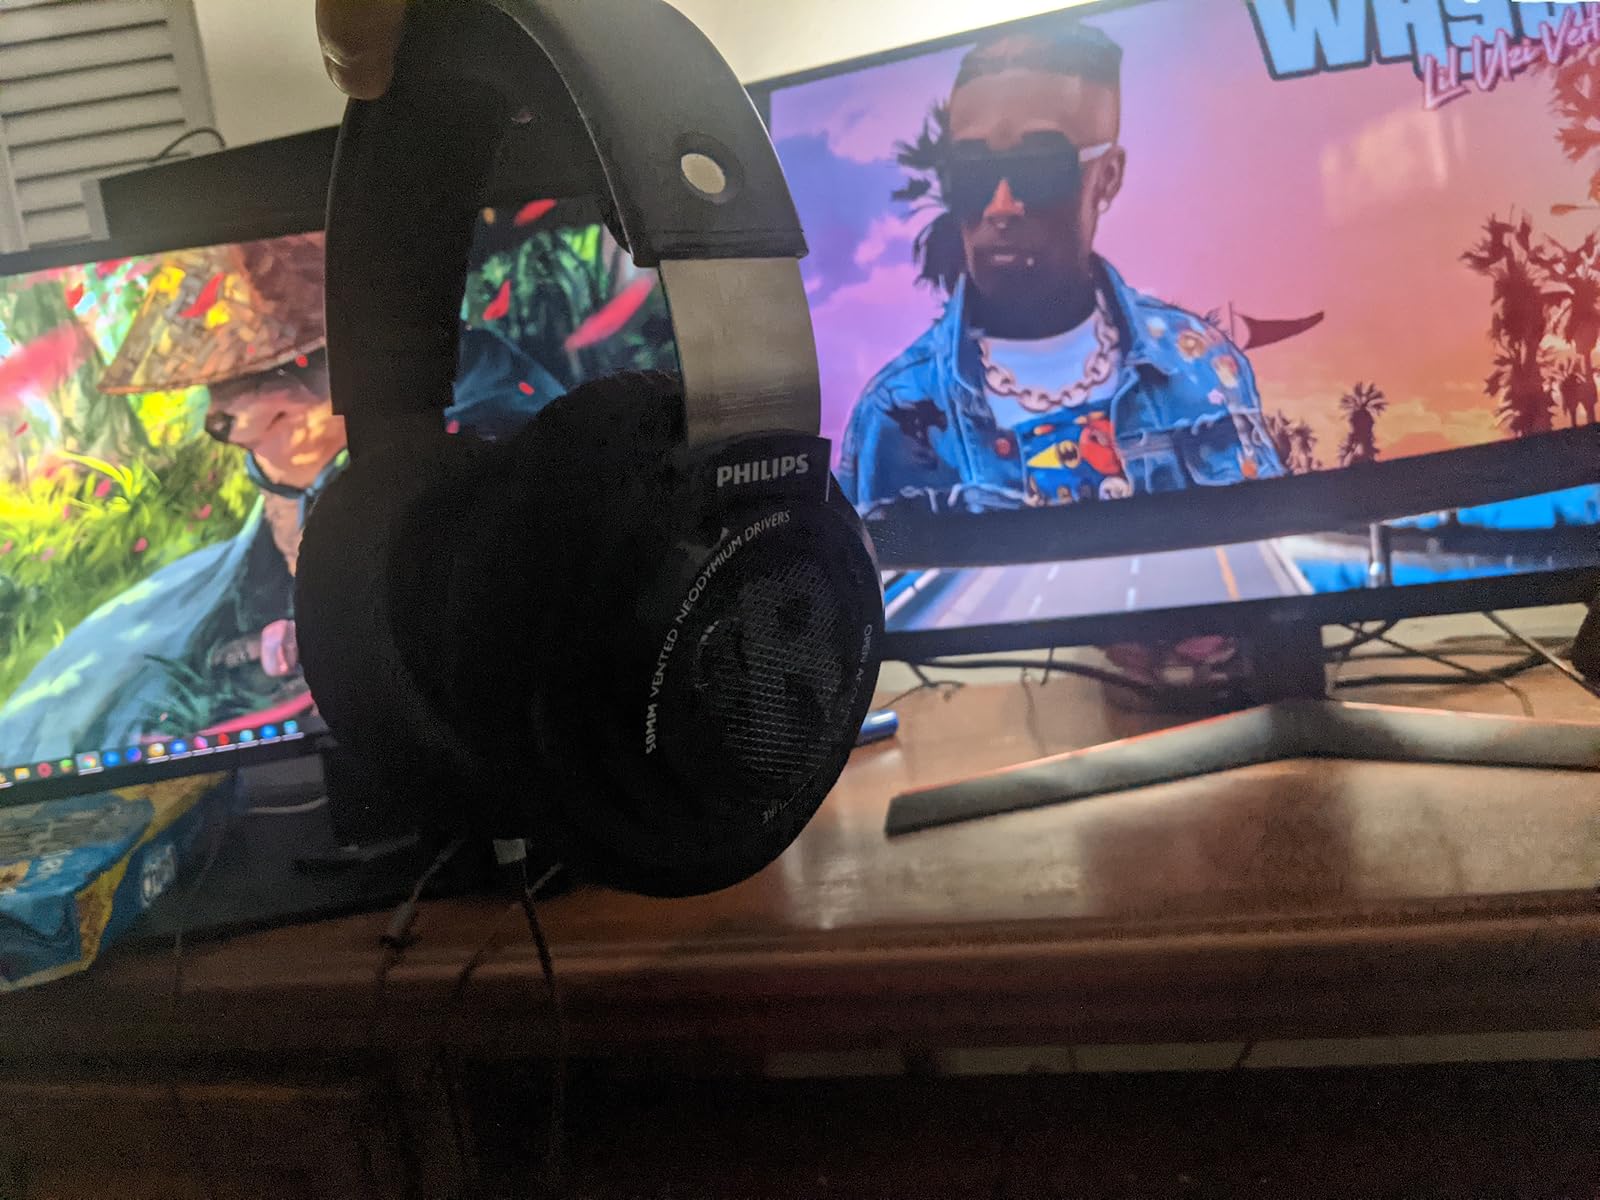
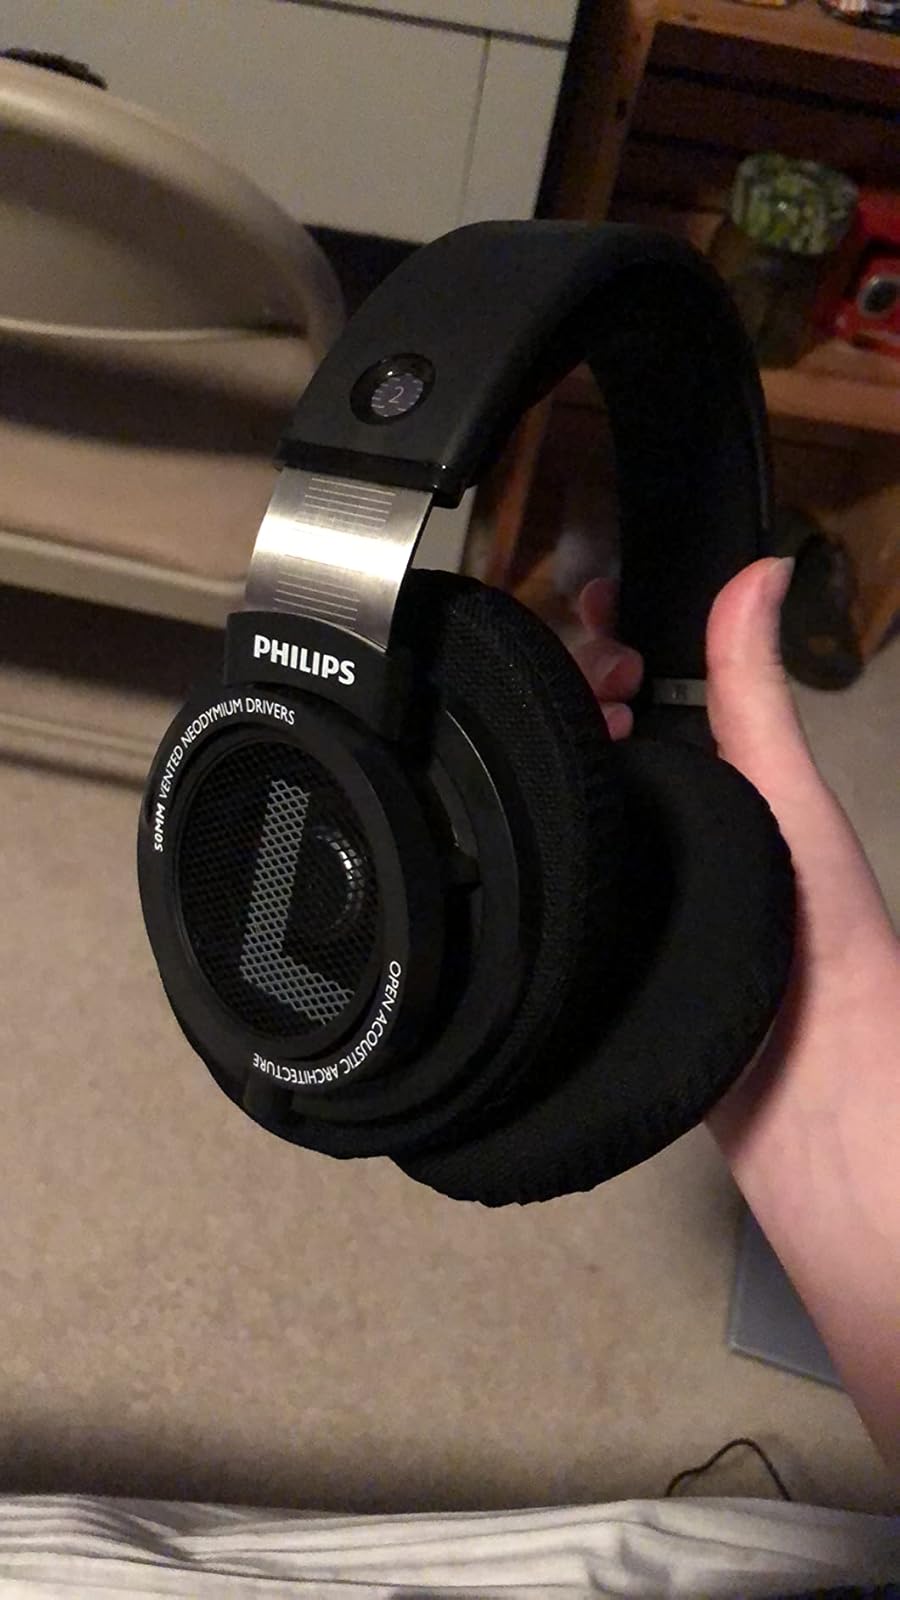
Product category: headphones
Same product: yes